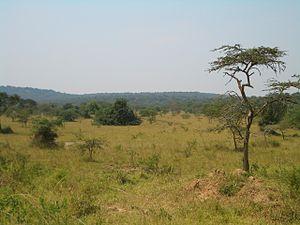
Forêt impénétrable de Bwindi (Ouganda) Español: Bosque impenetrable de Bwindi 日本語: ブウィンディ原生国立公園 中文: 布恩迪难以穿越的国家公园